Eclipse 400

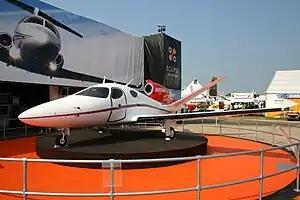

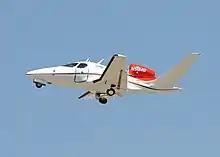
Eclipse 400 at the 2007 EAA Oshkosh Airshow

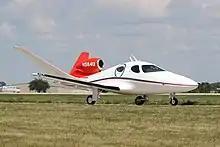
Eclipse 400 taxiing

The Eclipse 400 (formerly Eclipse Concept Jet, or ECJ) is a single-engine very light jet that was designed by Eclipse Aviation and Swift Engineering.